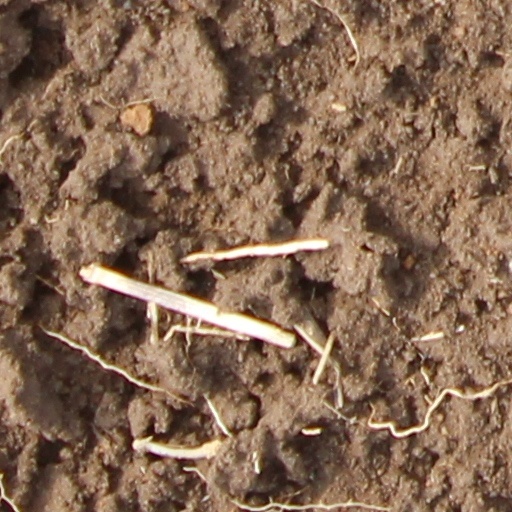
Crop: wheat